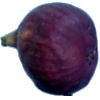
Label: fig